Presidio of San Francisco

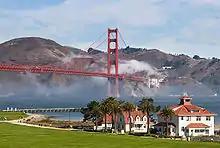
The Old Coast Guard Station and Golden Gate Bridge

The Presidio was the home of the Western Defense Command headquarters during World War II. It was here that Lieutenant General John L. DeWitt signed 108 Civilian Exclusion Orders and directives for the internment of Japanese Americans under the authority of Executive Order 9066 signed by President Franklin D. Roosevelt on February 19, 1942.